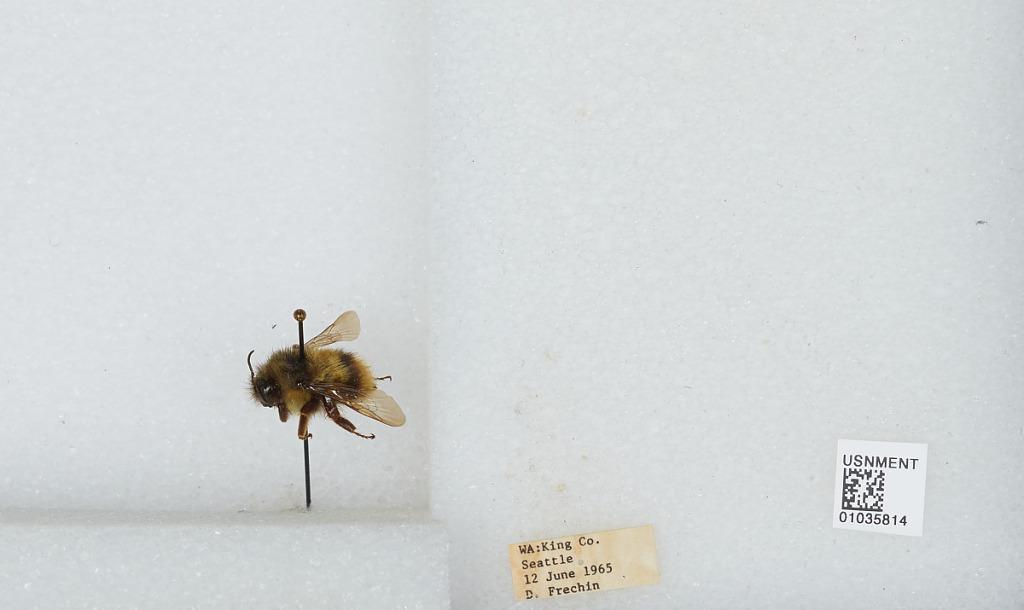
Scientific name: Bombus (Pyrobombus) mixtus Cresson
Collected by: D. Frechin
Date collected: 1965-6-12
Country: United States
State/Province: Washington
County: King
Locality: Seattle
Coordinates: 47.6097, -122.333